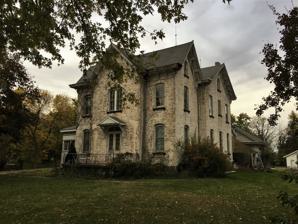
Building: William Hoopes House
Country: United States of America
Year built: 1898
Historic house in Illinois, United States United States historic place William Hoopes House U.S. National Register of Historic Places Show map of Illinois Show map of the United States Location 204 N. Liberty St. Vermont, Illinois Coordinates 40°17′45″N 90°25′44″W / 40.29583°N 90.42889°W / 40.29583; -90.42889 Area less than one acre Built 1898 ( 1898 ) Built by Myers, William Architectural style Queen Anne, T-plan MPS Vermont, Illinois MPS NRHP reference No. 96001285 Added to NRHP November 7, 1996 The William Hoopes House is a historic house located at 204 North Liberty Street in Vermont , Illinois . William Hoopes, a local wagon maker, brickworks owner, and Civil War veteran, had the house built for his family in 1898. Local carpenter William Myers built the house in a T-plan, a vernacular type defined by its T-shaped cross gabled roof and floor plan. The house also includes several Queen Anne decorative elements, such as the smaller gable inside its front gable, its three-sided bay window , and its front porch with ornamental spindlework. The house was added to the National Register of Historic Places on November 7, 1996. References